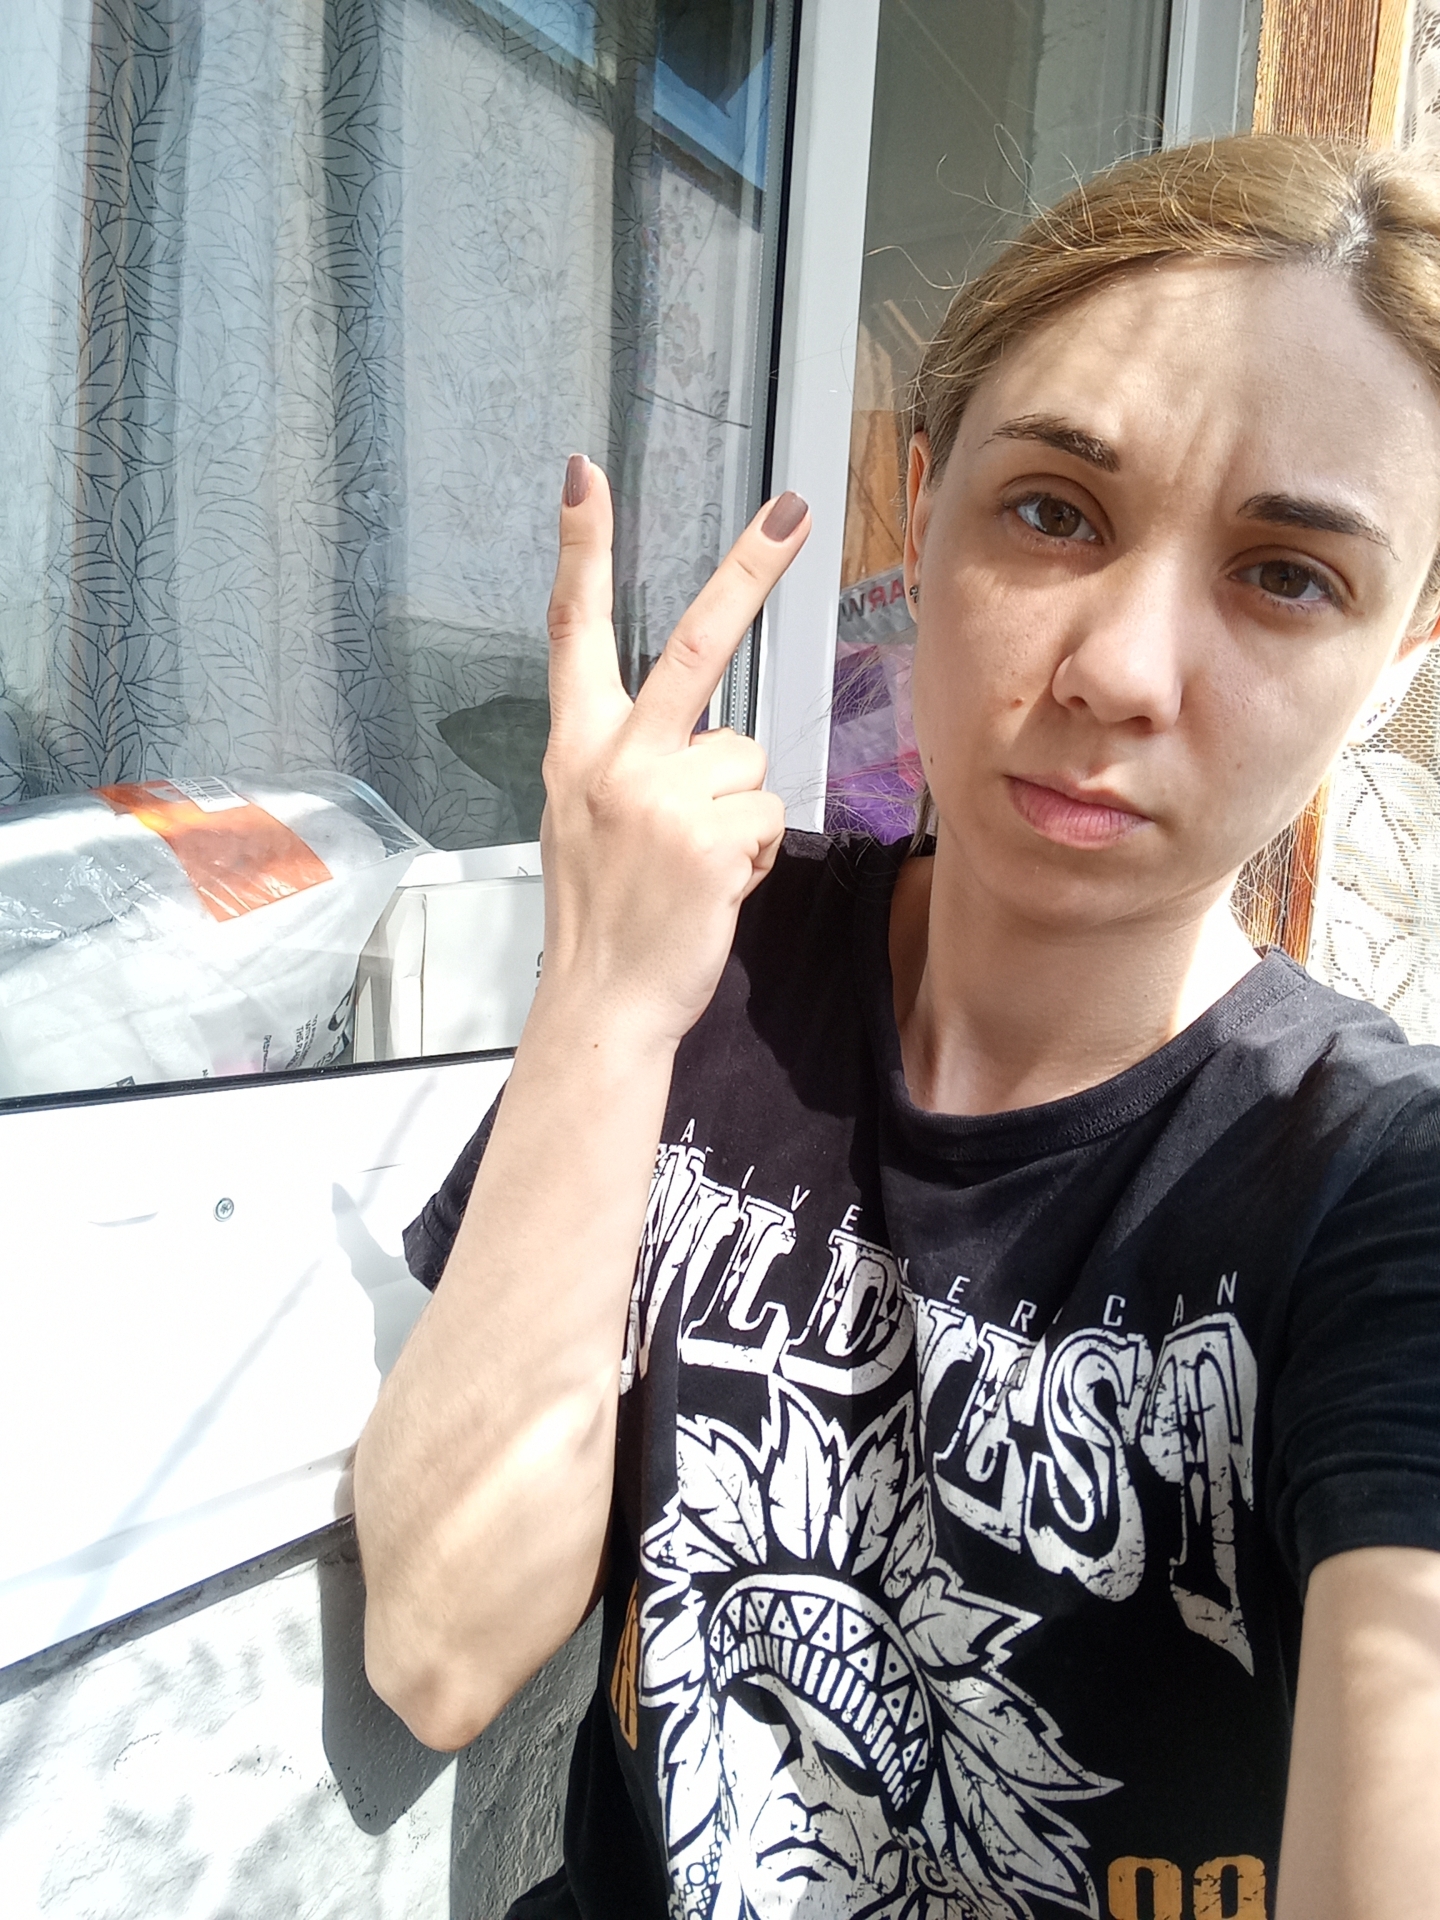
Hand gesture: peace_inverted